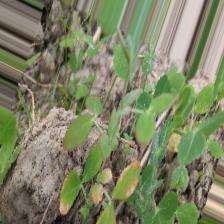
Label: Ascochyta blight